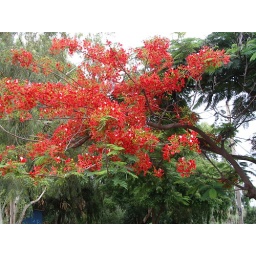
Some kind of flowering tree near the beach in Bakau. The rest of the tree looked just about dead.